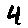
Label: 4